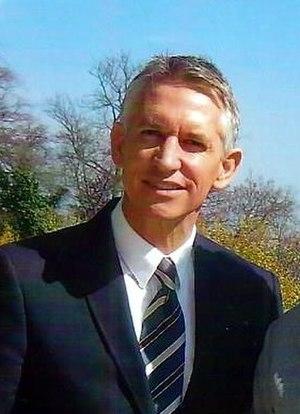
Gary Winston Lineker, né le 30 novembre 1960 à Leicester, est un footballeur international anglais, qui jouait au poste d'avant-centre.